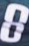
Number: 8